Lincoln City Centre

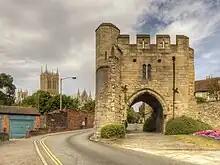
The Pottergate Arch and Lincoln Cathedral

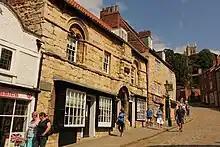
The Strait looking north towards the cathedral

Uphill is Lincoln's old town with many grade listed buildings dating back to the medieval and roman periods these include Lincoln Cathedral, Lincoln Castle, Pottergate Arch, St Mary Magdalene and Newport Arch on the hill with Jew's House and Norman House on Steep Hill, among other listed buildings.